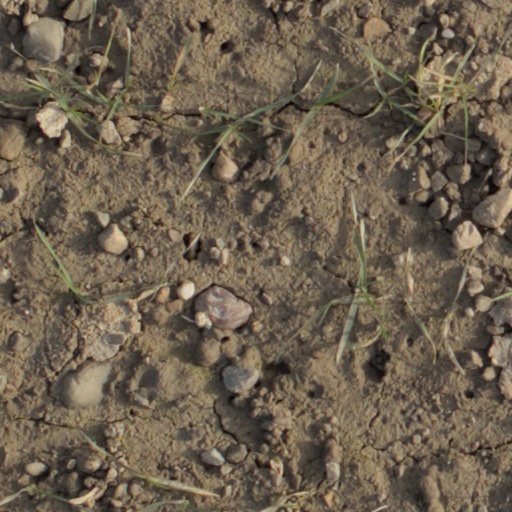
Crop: wheat